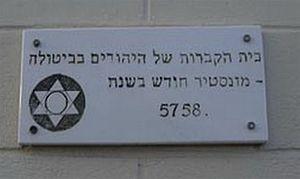
Bitola est une municipalité et une ville du sud-ouest de la Macédoine du Nord. La municipalité comptait 93 585 habitants en 2002 et couvre 422 km². La ville en elle-même comptait alors 74 550 habitants, le reste de la population étant réparti dans les villages alentour.
La présence de Juifs à Bitola ou Monastir remonte à l'Antiquité ; la ville a ainsi abrité l'une des plus anciennes communautés juives de Macédoine jusqu'à la Seconde guerre mondiale.